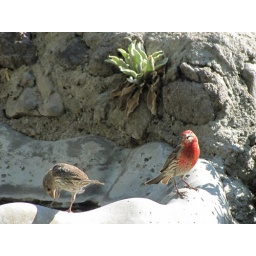
Male and female house finches stop by for a drink.